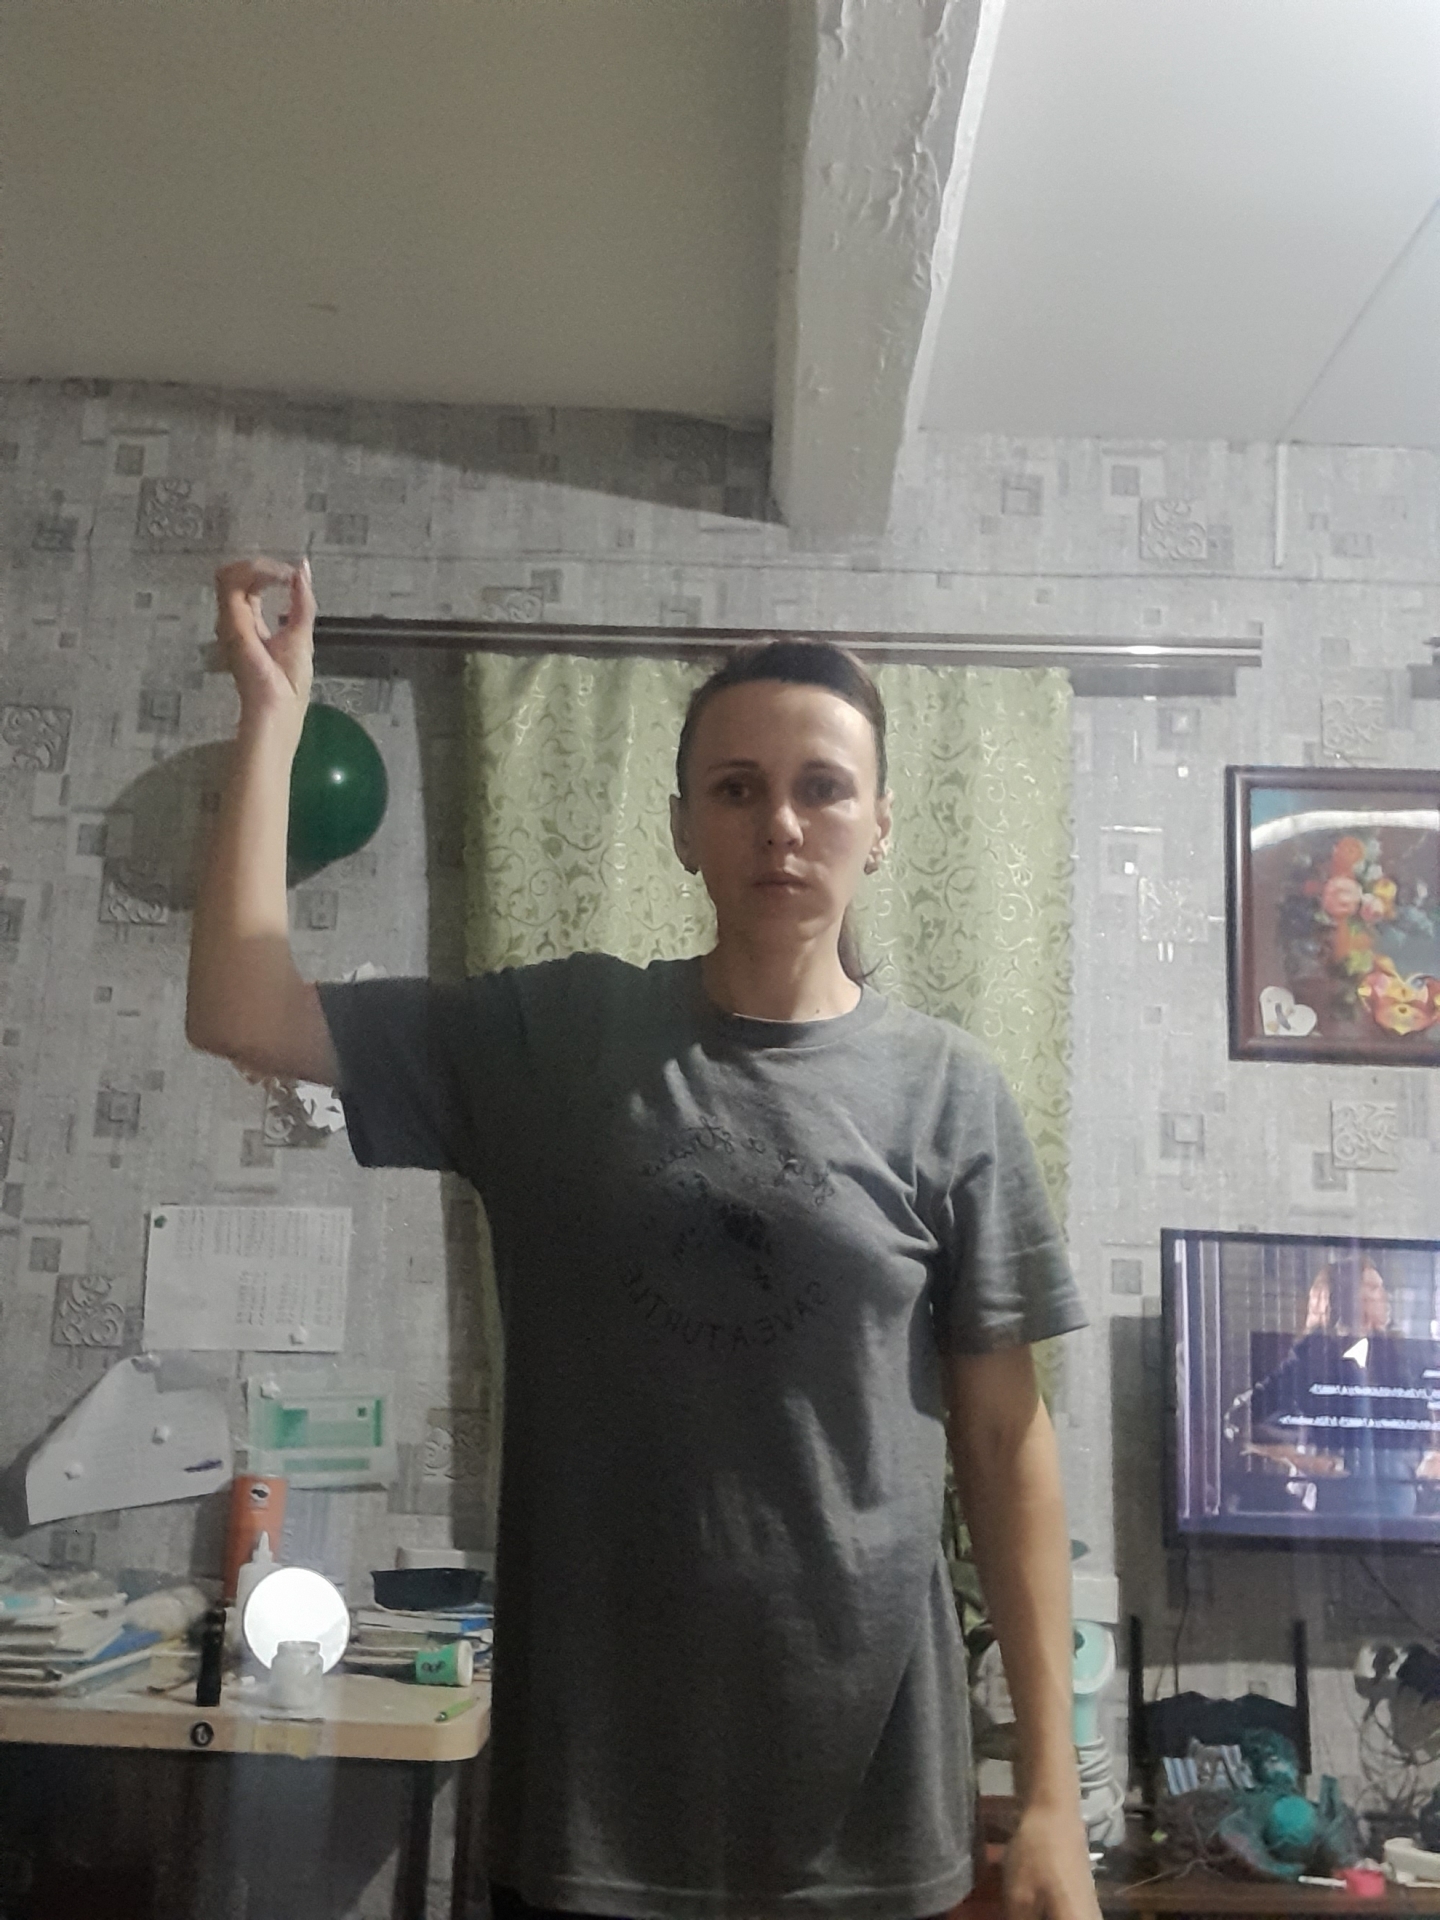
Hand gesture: grip